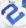
Number: 2